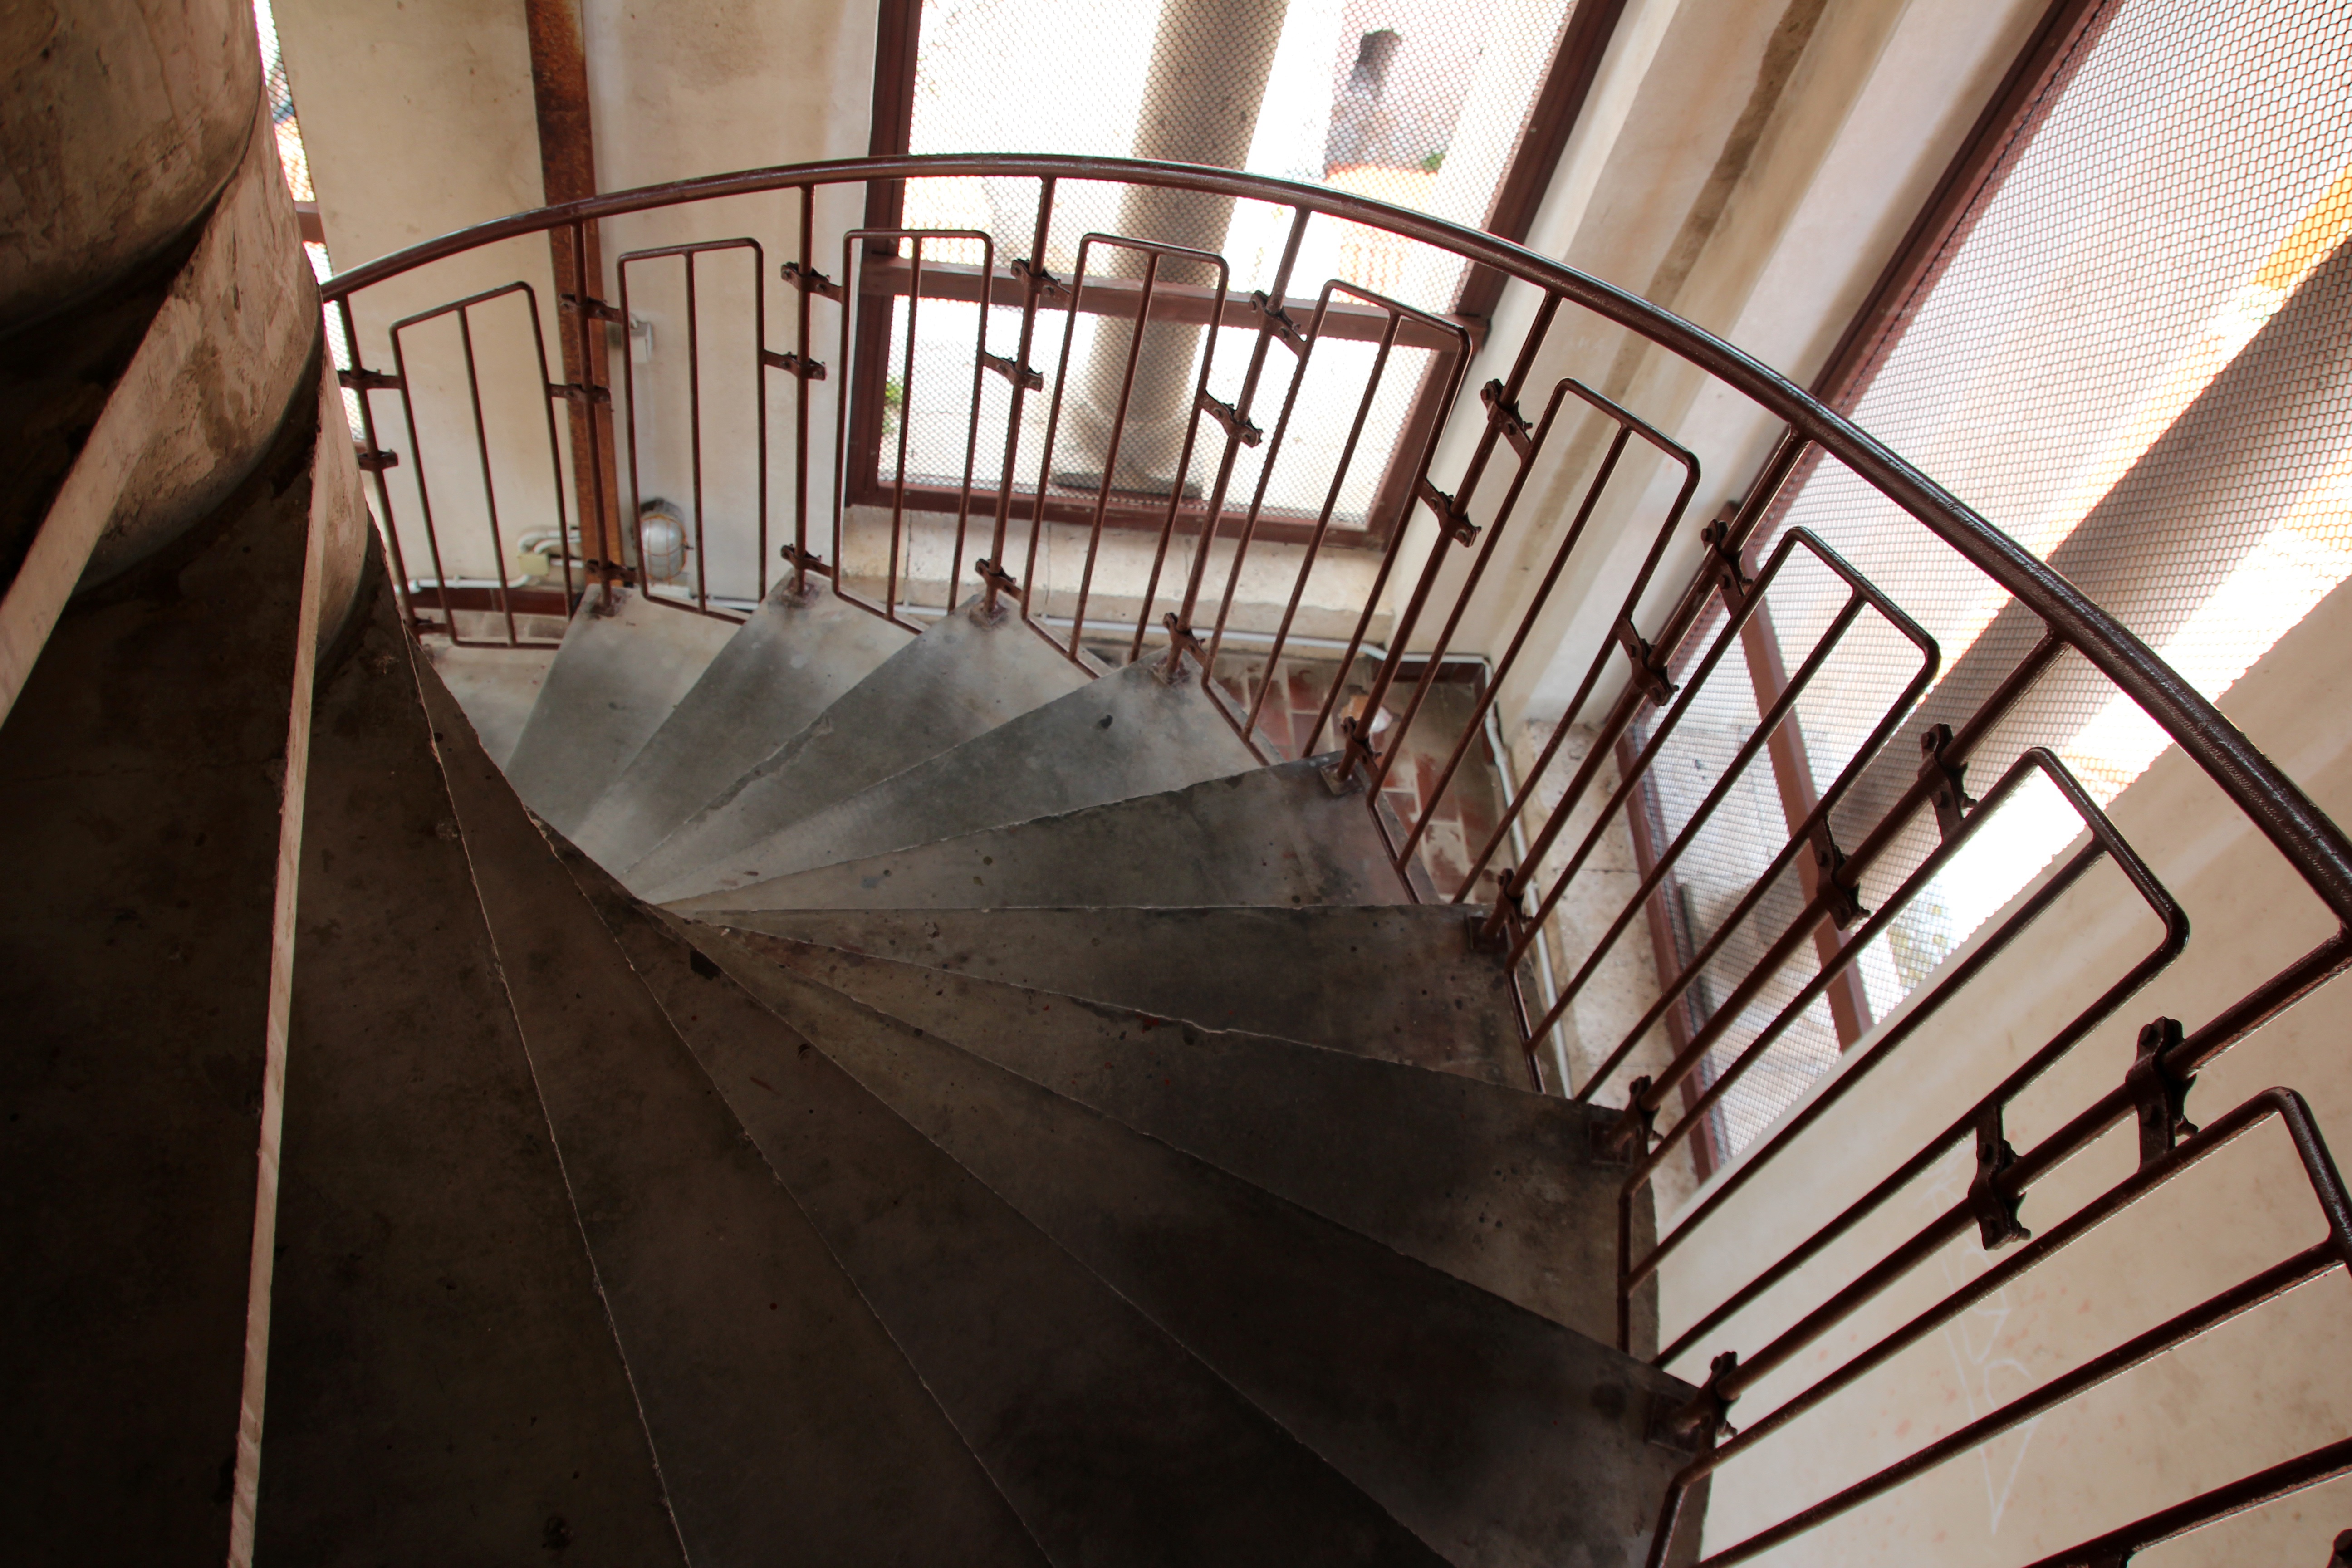
architecture, wood, house, floor, staircase, line, high, interior design, handrail, stairs, symmetry, rise, emergence, gradually, flooring, daylighting, gradually architecture